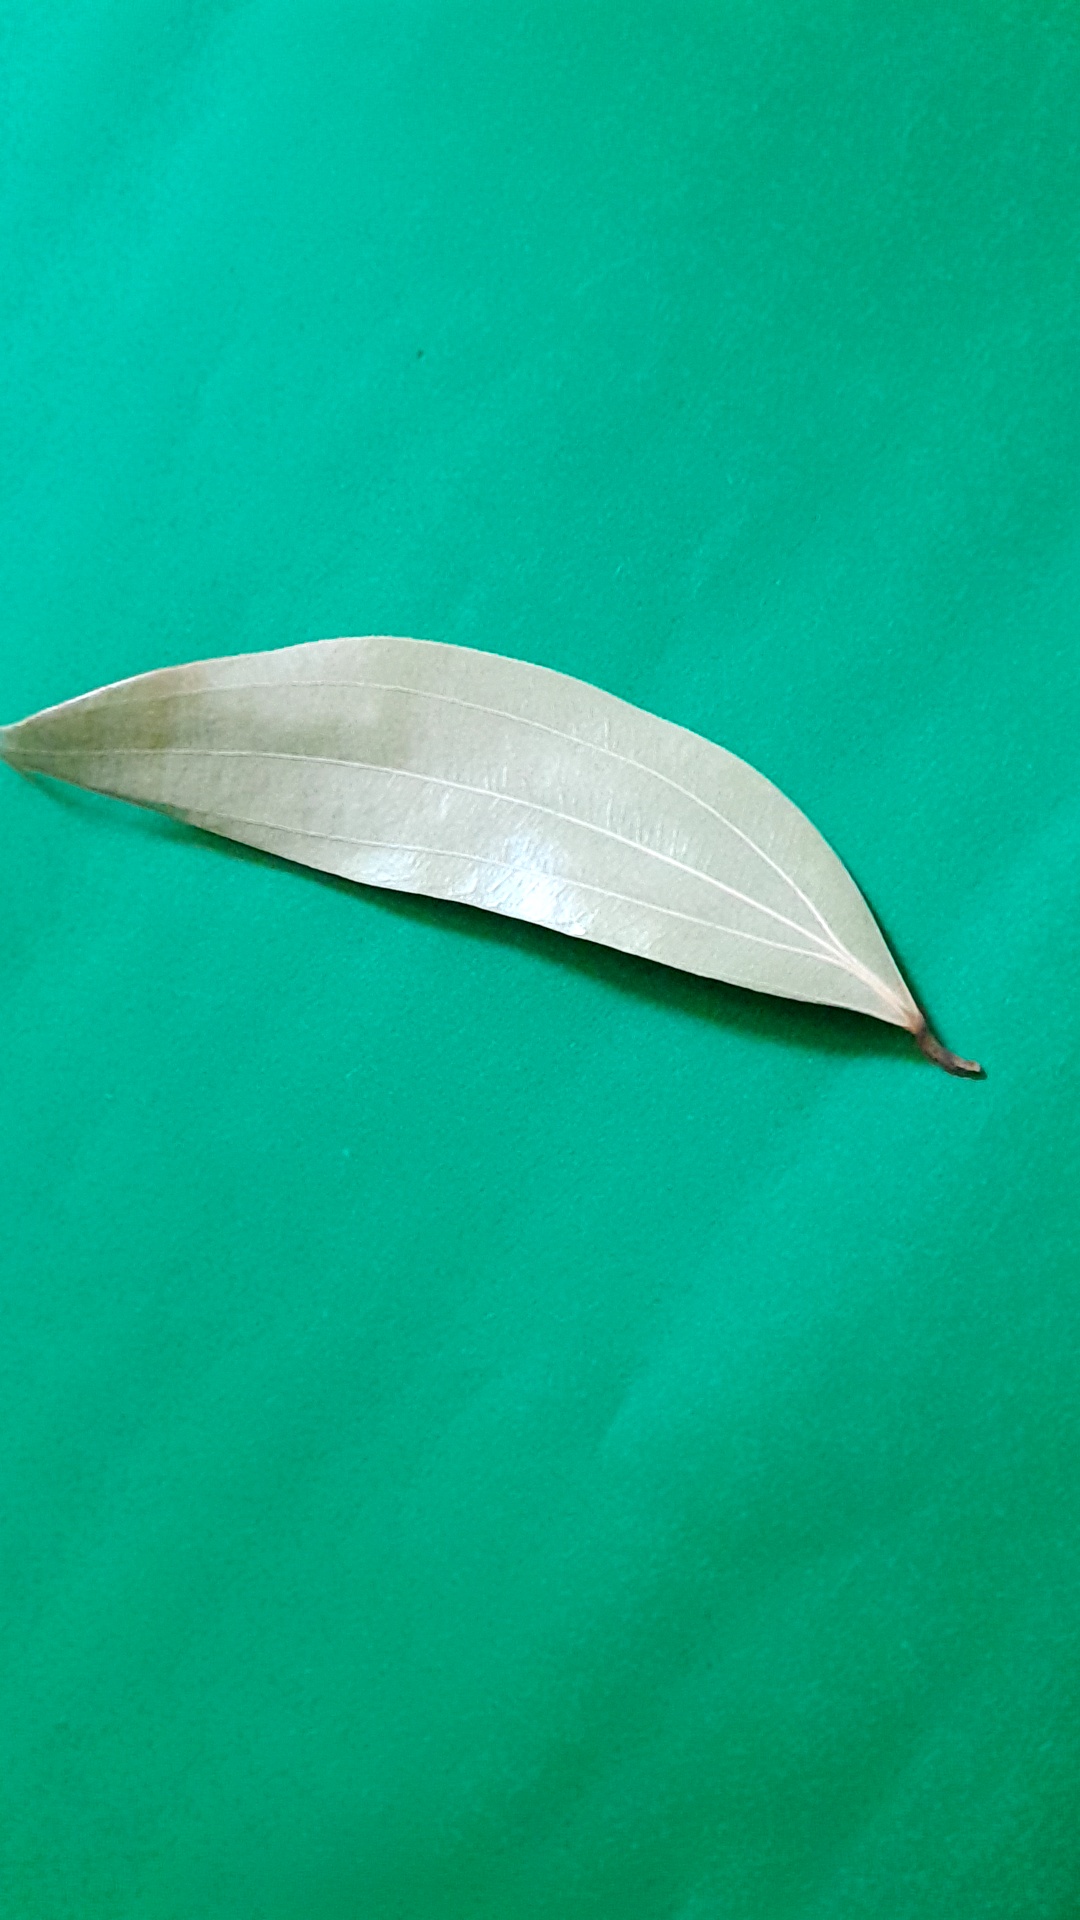
Label: Dry Leaf